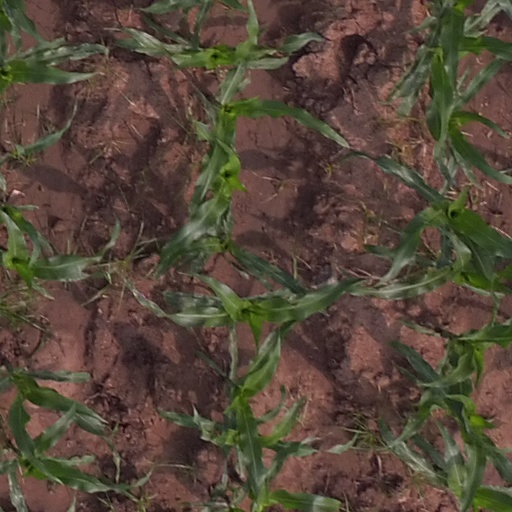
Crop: maize; corn